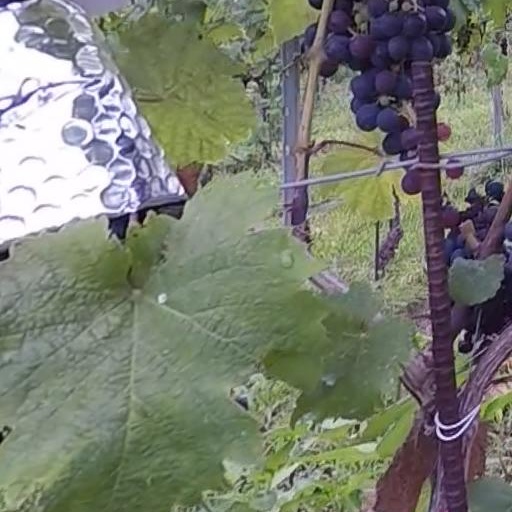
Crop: grape